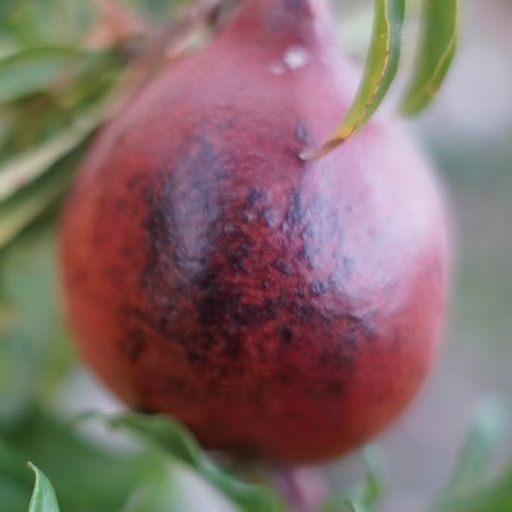
Label: Sunburn